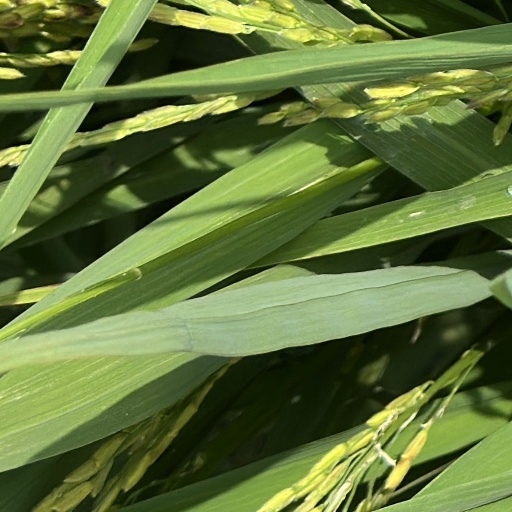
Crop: rice